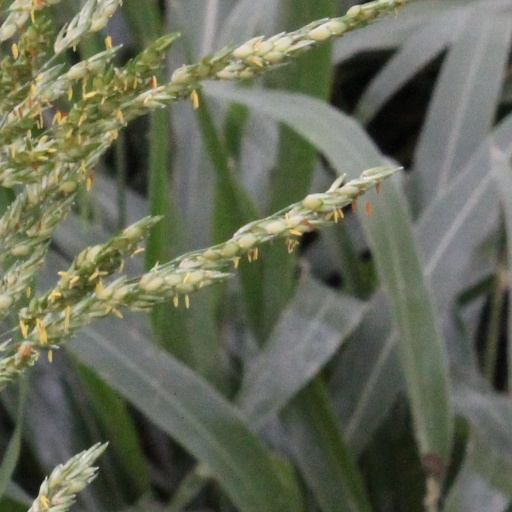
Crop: sorghum